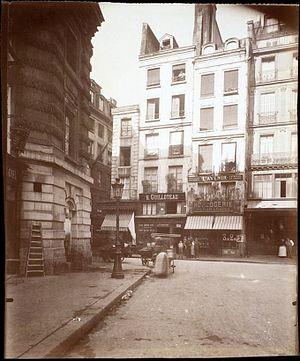
Tirage à l'albumine. 21.4 x 17.6 cm. George Eastman House. Numéro d'inventaire: 1981:0952:0012/
Jean-Baptiste Poquelin, dit Molière, est un comédien et dramaturge français, baptisé le 15 janvier 1622 à Paris, où il est mort le 17 février 1673.